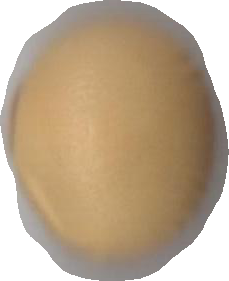
Variety: Dega